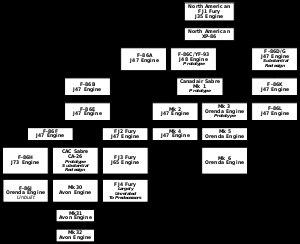
Les North American FJ-2 et FJ-3 Fury étaient deux chasseurs à ailes en flèche embarqués utilisés par l'US Navy et l'US Marine Corps.